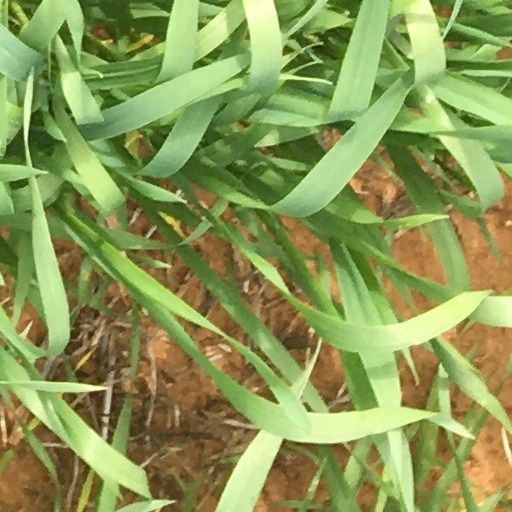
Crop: wheat